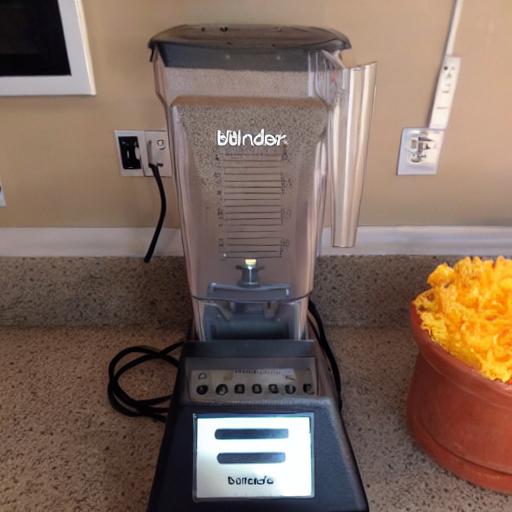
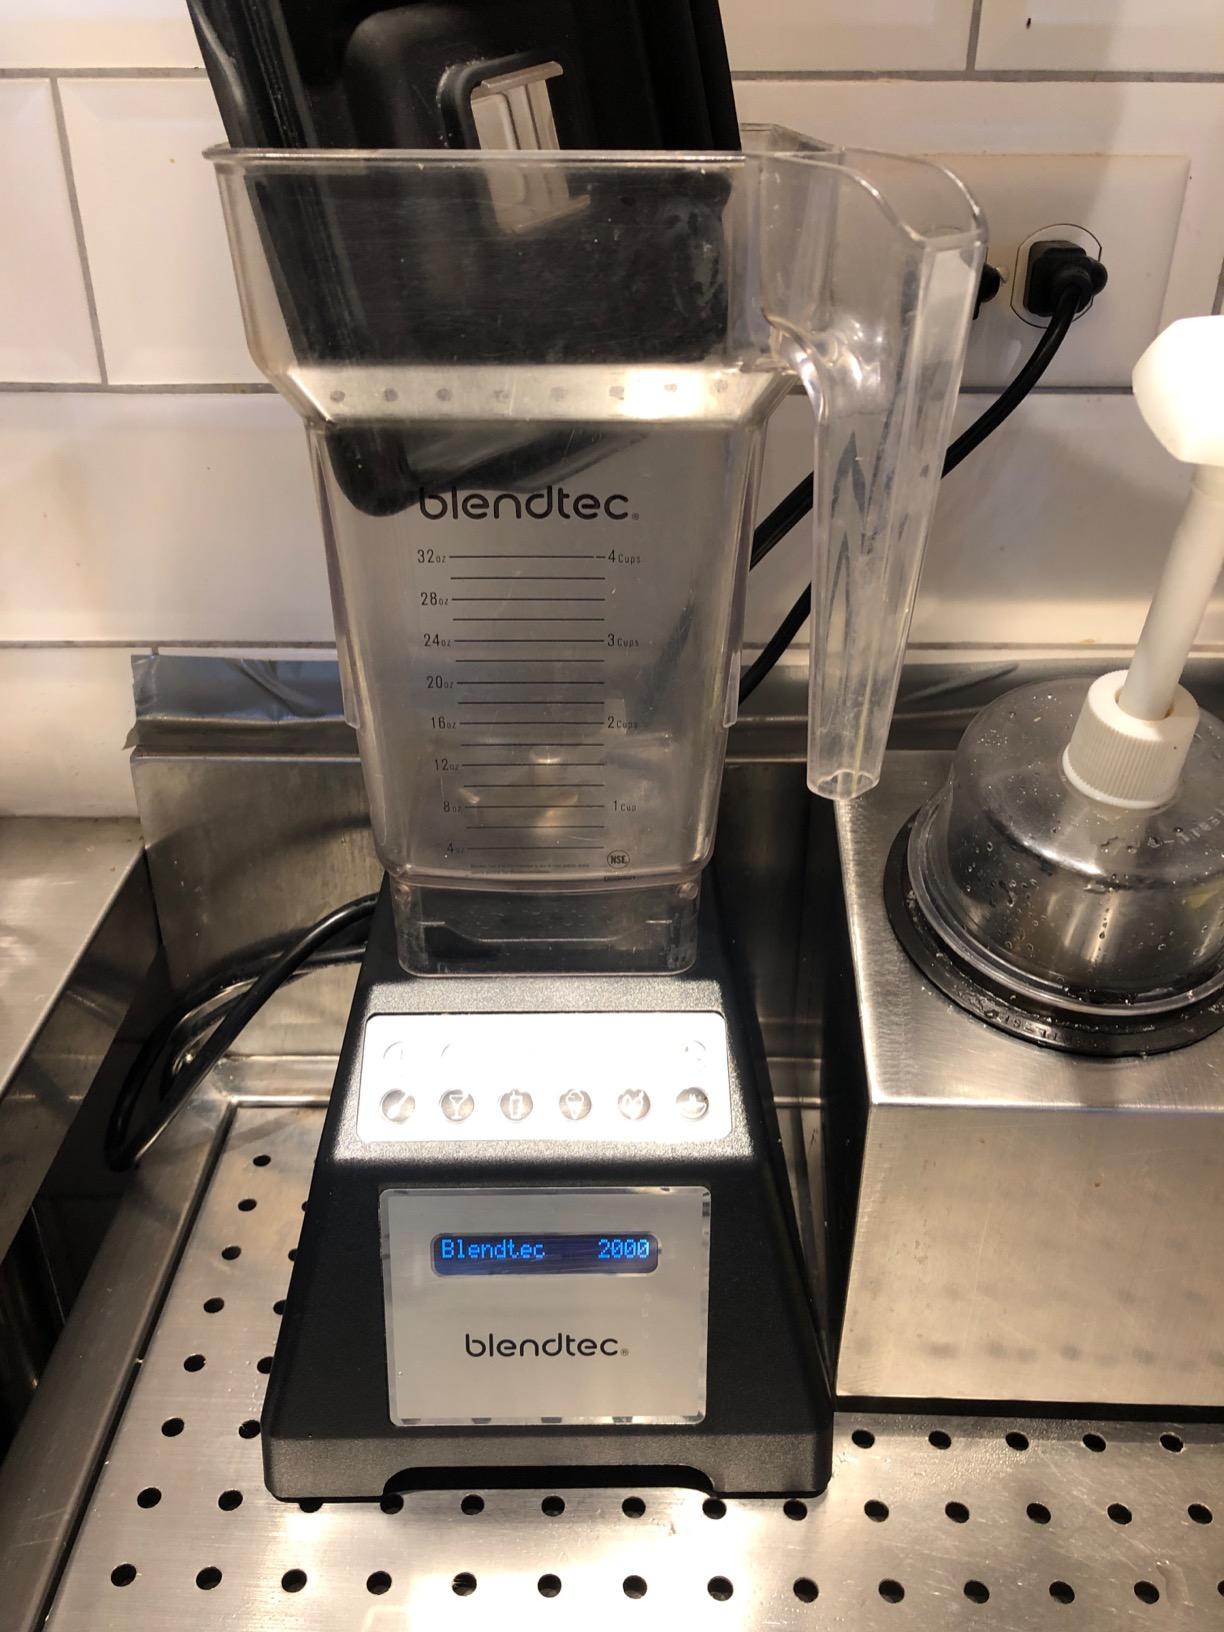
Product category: items_blender
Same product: no